List of submarines of Submarine Force Command

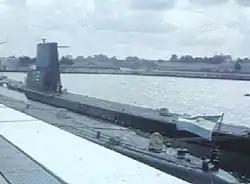
ARA "Santiago del Estero" (S-12) after being upgraded in Mar del Plata

In April 1960 the United States Navy agreed to transfer two units on loan under the Military Assistance Program. They departed from San Francisco, California, on September 23 and arrived in Mar del Plata on November 30. These ships participated in numerous exercises during their career including UNITAS, CAIMAN, SAYONARA and CAIO DULIO. The conning towers of both submarines were locally upgraded to improve hydrodynamics. In 1996, Argentinian officials disclosed that a group of tactical divers had carried out an incursion on the Falkland Islands on board "Santiago del Estero" (S-12) in October 1966. The submarines went back to the United States for mid-life repairs and were retired in 1971.